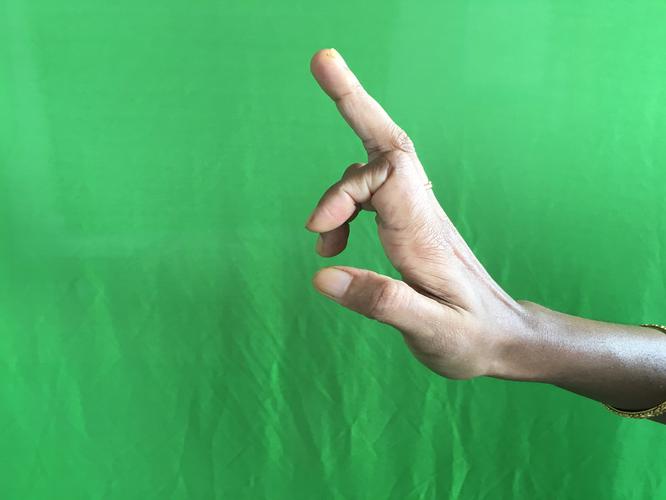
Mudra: Shukatundam
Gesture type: single_hand